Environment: real
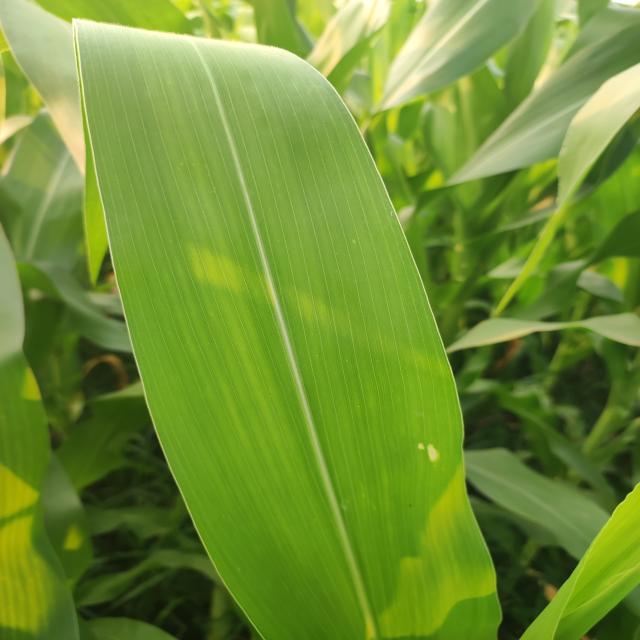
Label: northern_corn_leaf_blight